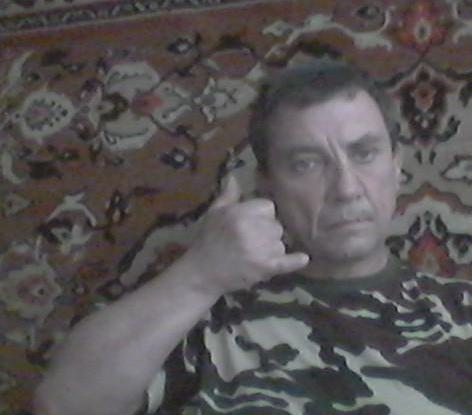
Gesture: call